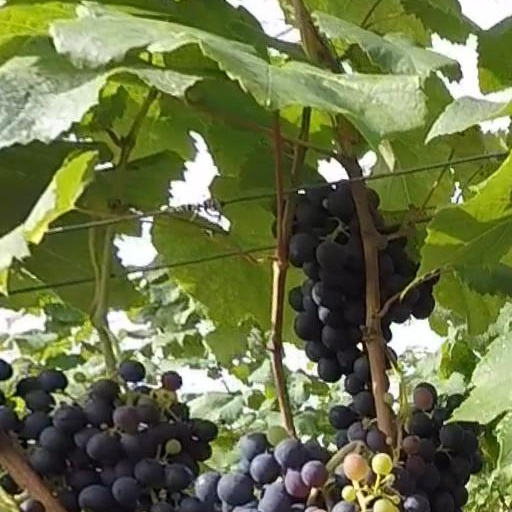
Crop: grape